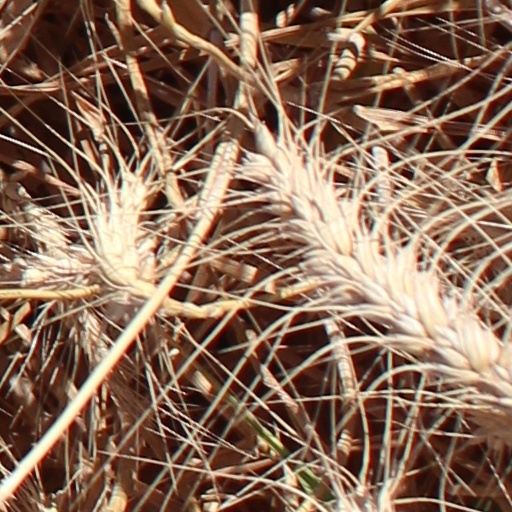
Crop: wheat